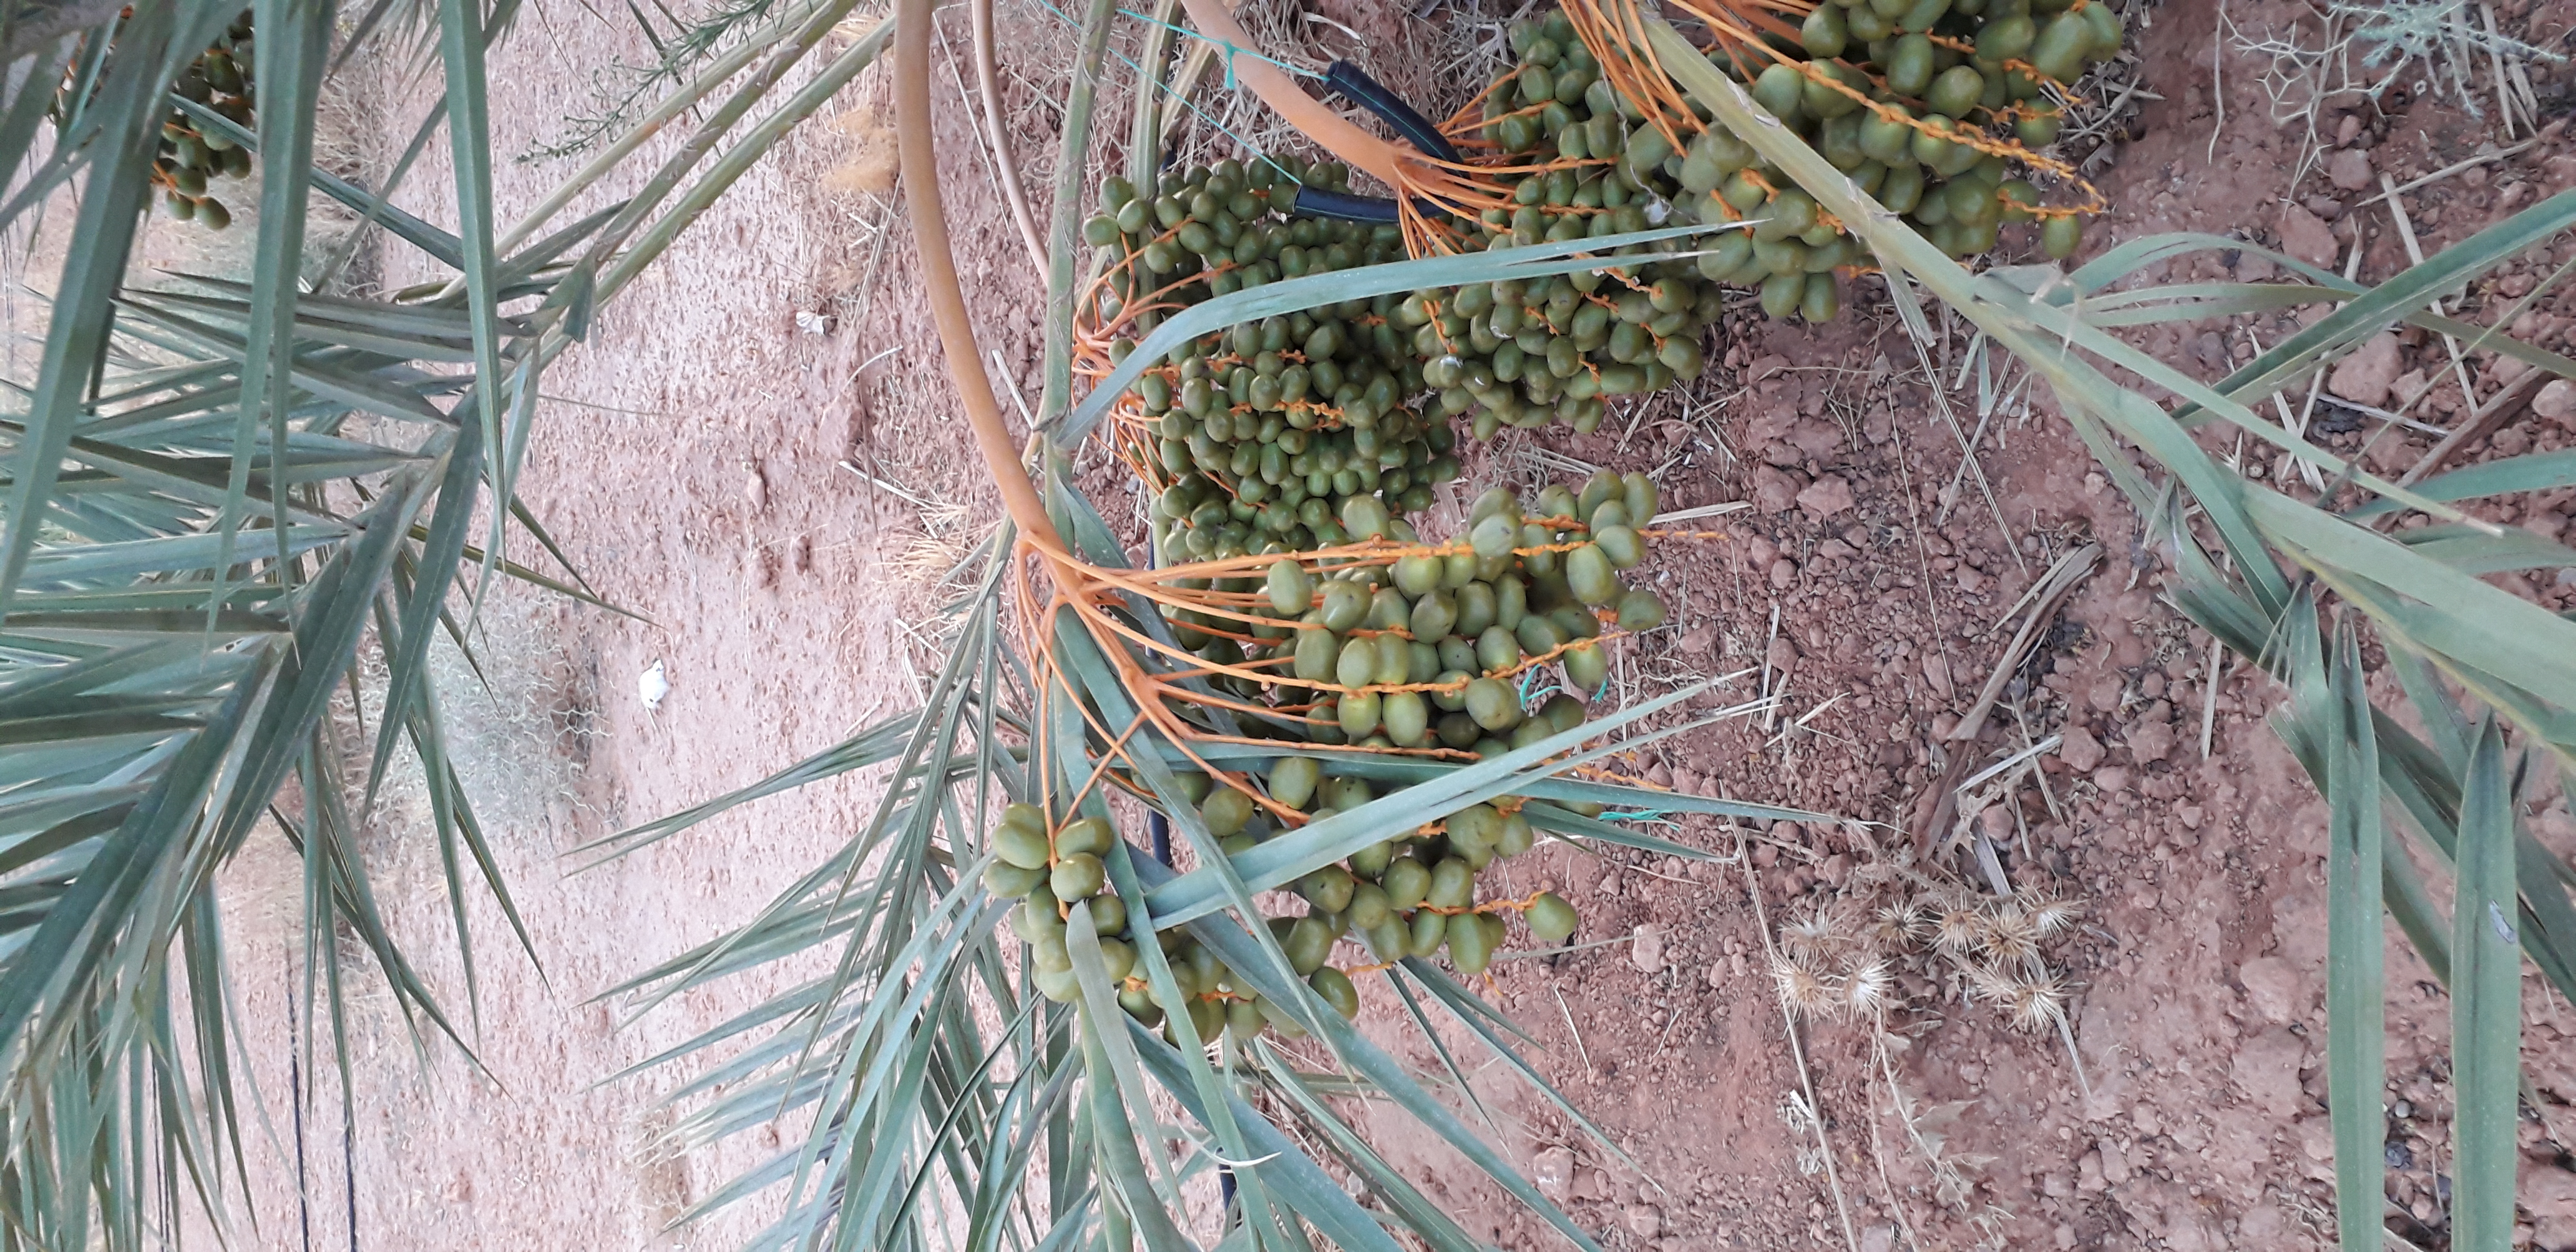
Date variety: Boufagous